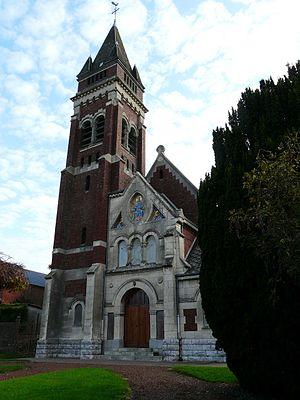
L'église de Bantouzelle (Nord, France)
Bantouzelle est une commune française située dans le département du Nord, en région Hauts-de-France.